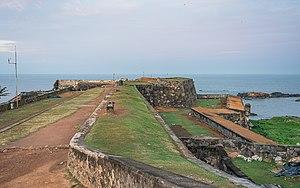
Galle est une ville située sur la pointe sud-ouest du Sri Lanka, à 119 km de Colombo.